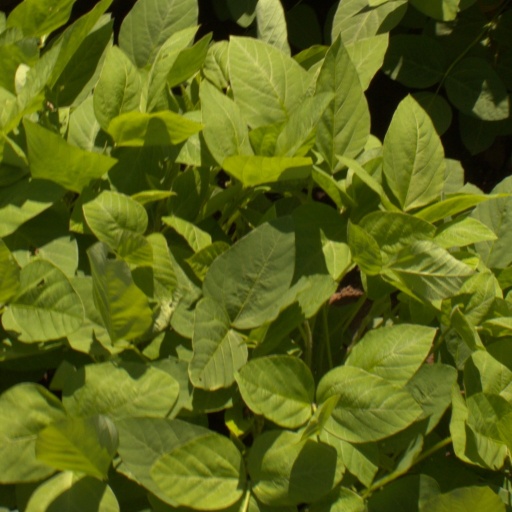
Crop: soybean